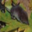
Label: shrew